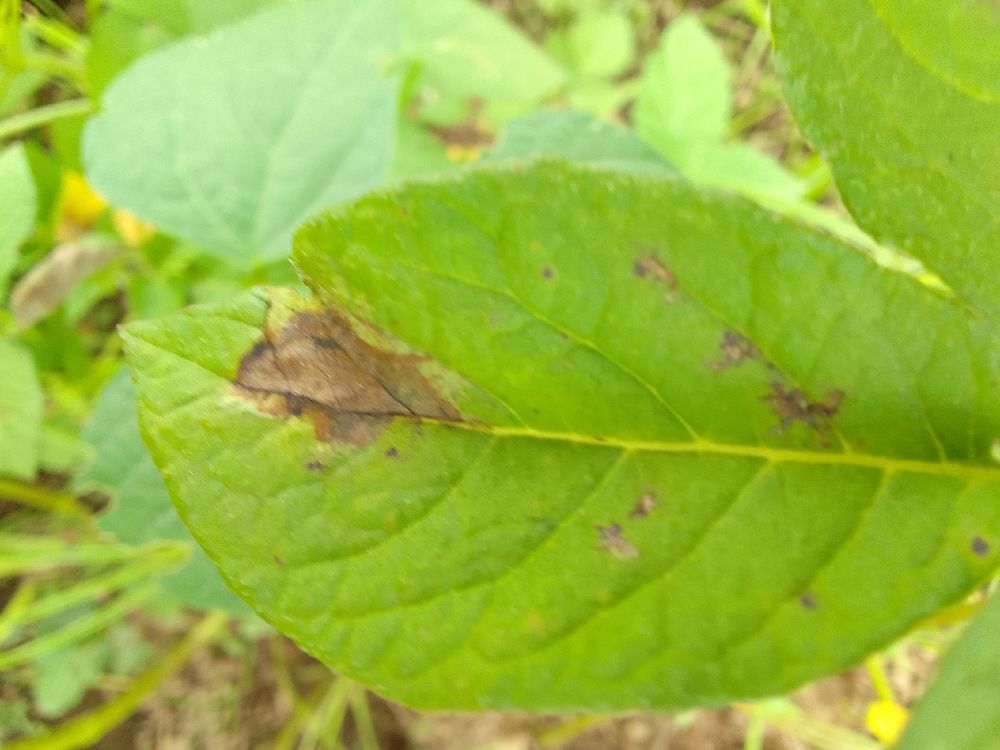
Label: Late blight